Sky position (RA, Dec in degrees): 9.918, -0.5581
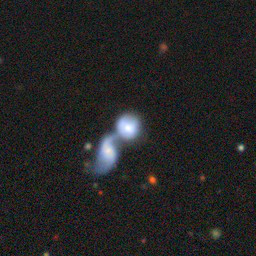
Galaxy morphology: Merging Galaxies